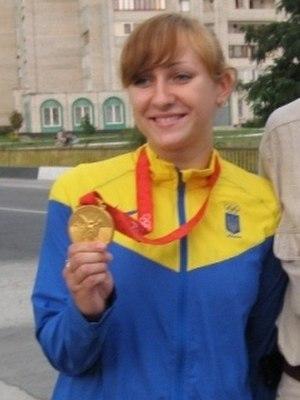
Olha Zhovnir est une escrimeuse ukrainienne pratiquant le sabre. Elle est championne olympique à l’épreuve du sabre par équipe aux Jeux olympiques d'été de 2008 à Pékin.